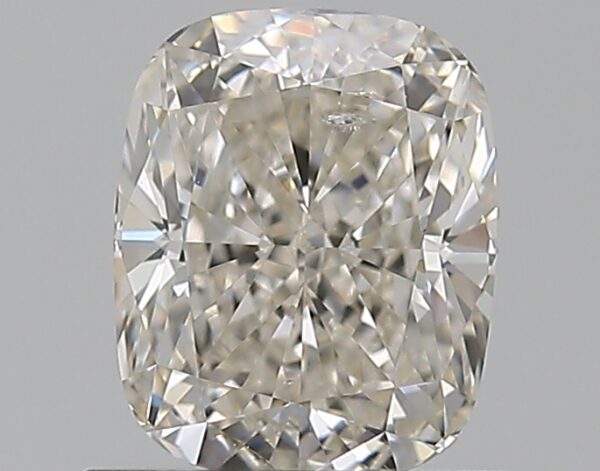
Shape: cushion
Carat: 1.02
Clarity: SI2
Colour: K
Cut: EX
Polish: EX
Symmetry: EX
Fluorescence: F
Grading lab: GIA
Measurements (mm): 6.36 x 5.16 x 3.59